Naval Auxiliary Air Station Charlestown

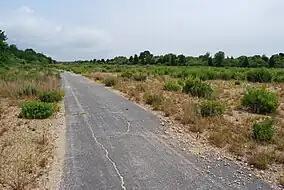
Looking down former Runway 4/22, which is part of an ongoing native grasslands restoration project

In 1976, there was talk of using the site for the first nuclear power plant in Rhode Island. This idea was shot down by local residents, and it remained unused until it was incorporated into the nearby Ninigret National Wildlife Refuge. Until the 1980s, the hangars remained at the airport. In the late 1990s, the runways and taxiways were torn up and native grasses and plants were planted.